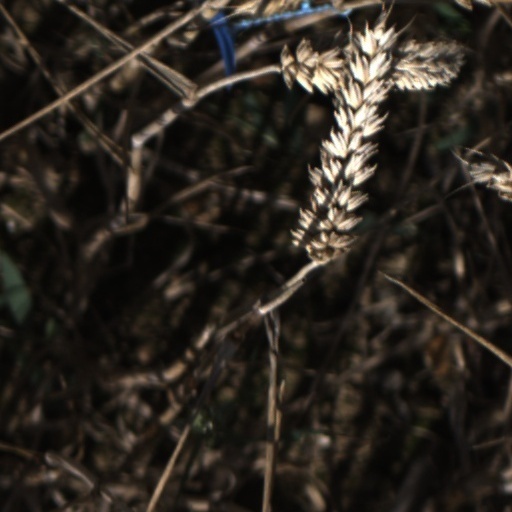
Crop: wheat